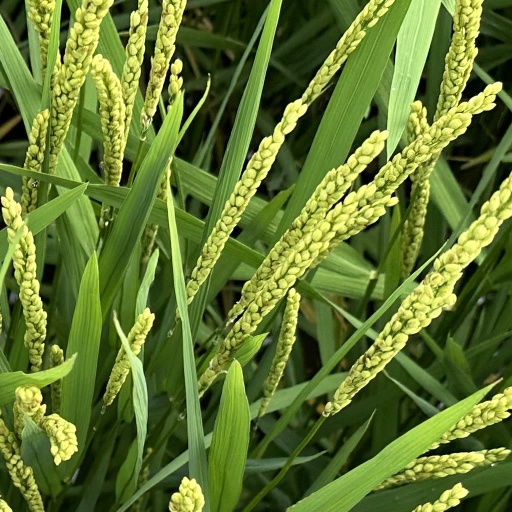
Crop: rice